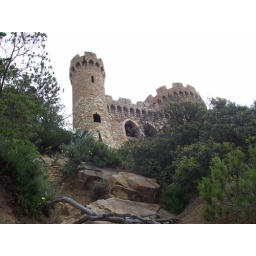
a castle in the sky